Loch Na Fooey

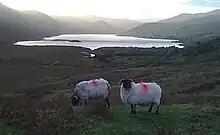
Lough Nafooey

At approximately 2.5 miles long and 0.5 miles wide, Loch Na Fooey is set in a steep-sided valley, surrounded by the mountains of Galway to the south and Mayo's Partry Mountains to the north. A number of rivers feed the lake, including the River Fooey, which rises from the Devil’s Mother mountain and enters the lake at the western shore. The Finny River, rising from the south-east of the lake drains into the southwest part of Lough Mask. Also many mountain streams flow into the lake. The lake has a small sandy shore on its western end.